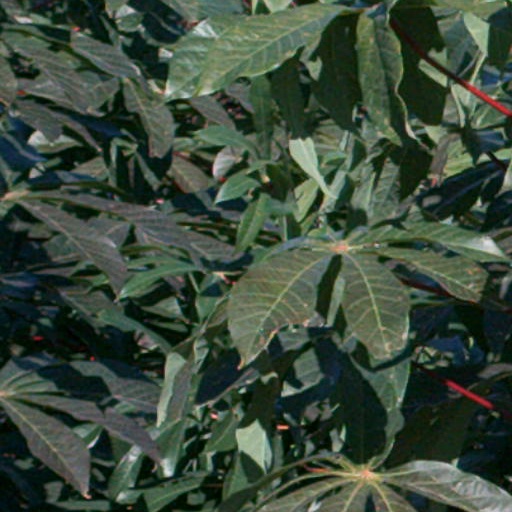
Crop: cassava